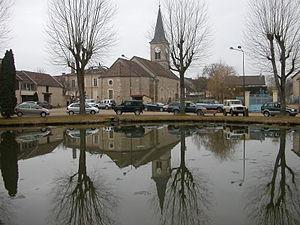
église prenois
Prenois est une commune française située dans le département de la Côte-d'Or en région Bourgogne-Franche-Comté, connue pour son circuit de vitesse.